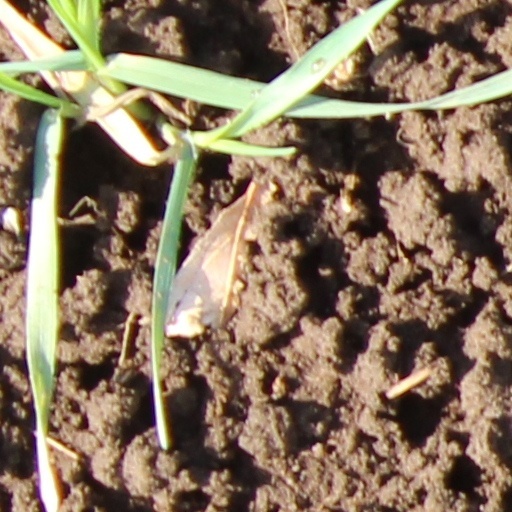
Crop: wheat